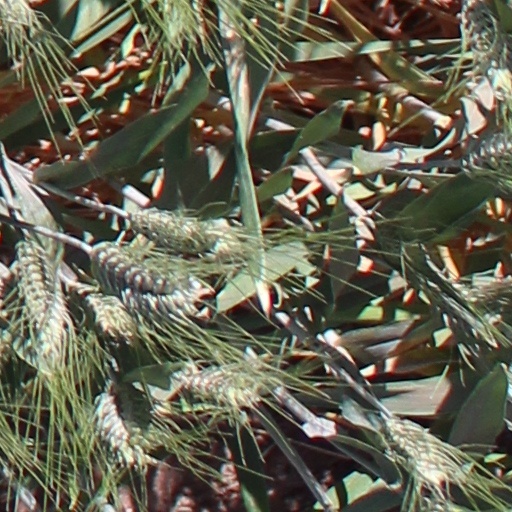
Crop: wheat